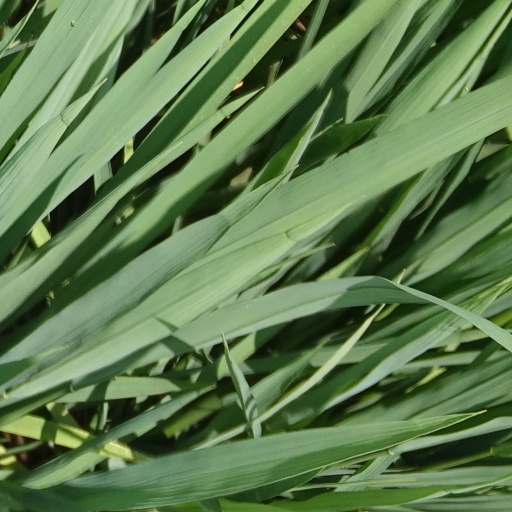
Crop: rice